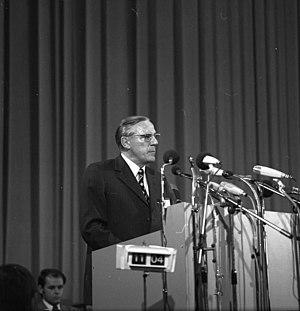
Karl Steinbuch, né à Bad Cannstatt le 15 juin 1917 et mort à Ettlingen le 4 juin 2005, est un ingénieur et inventeur allemand, pionnier dans le domaine de l’informatique et des réseaux neuronaux artificiels.